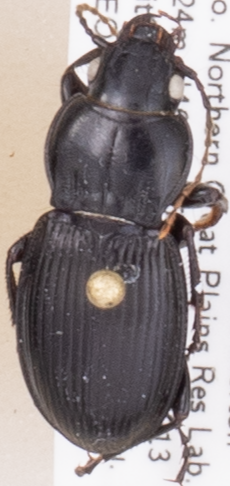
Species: Cyclotrachelus torvus
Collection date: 2019-05-28
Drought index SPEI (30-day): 1.052
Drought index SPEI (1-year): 1.526
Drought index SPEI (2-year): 0.71